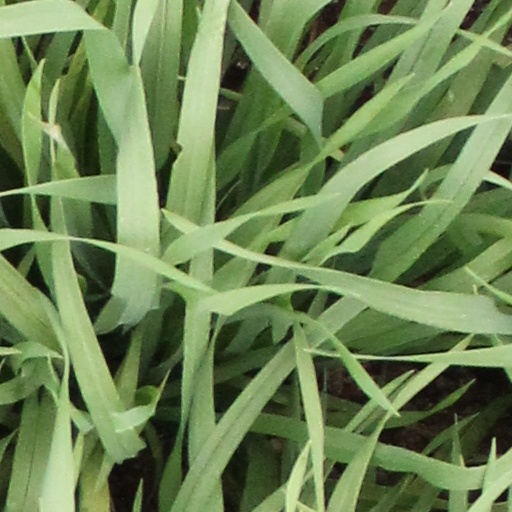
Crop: wheat